Anti-gender movement

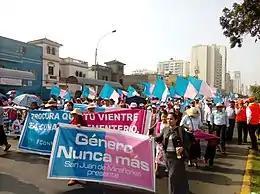
Anti-gender march in Lima, Peru

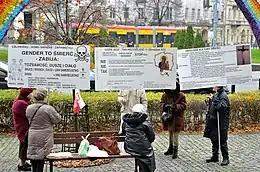
Anti-gender protest in Warsaw, Poland

The anti-gender movement is a global phenomenon that opposes concepts often referred to as "gender ideology" or "gender theory". These loosely defined terms are commonly used by the movement to critique a range of issues related to gender equality, LGBT rights, and gender studies. The movement has drawn support from right-wing populist groups, conservative religious organizations, and social conservatives and the far-right worldwide. It views advances in gender inclusion and LGBT rights as threats to traditional family structures, religious values, and established social norms.